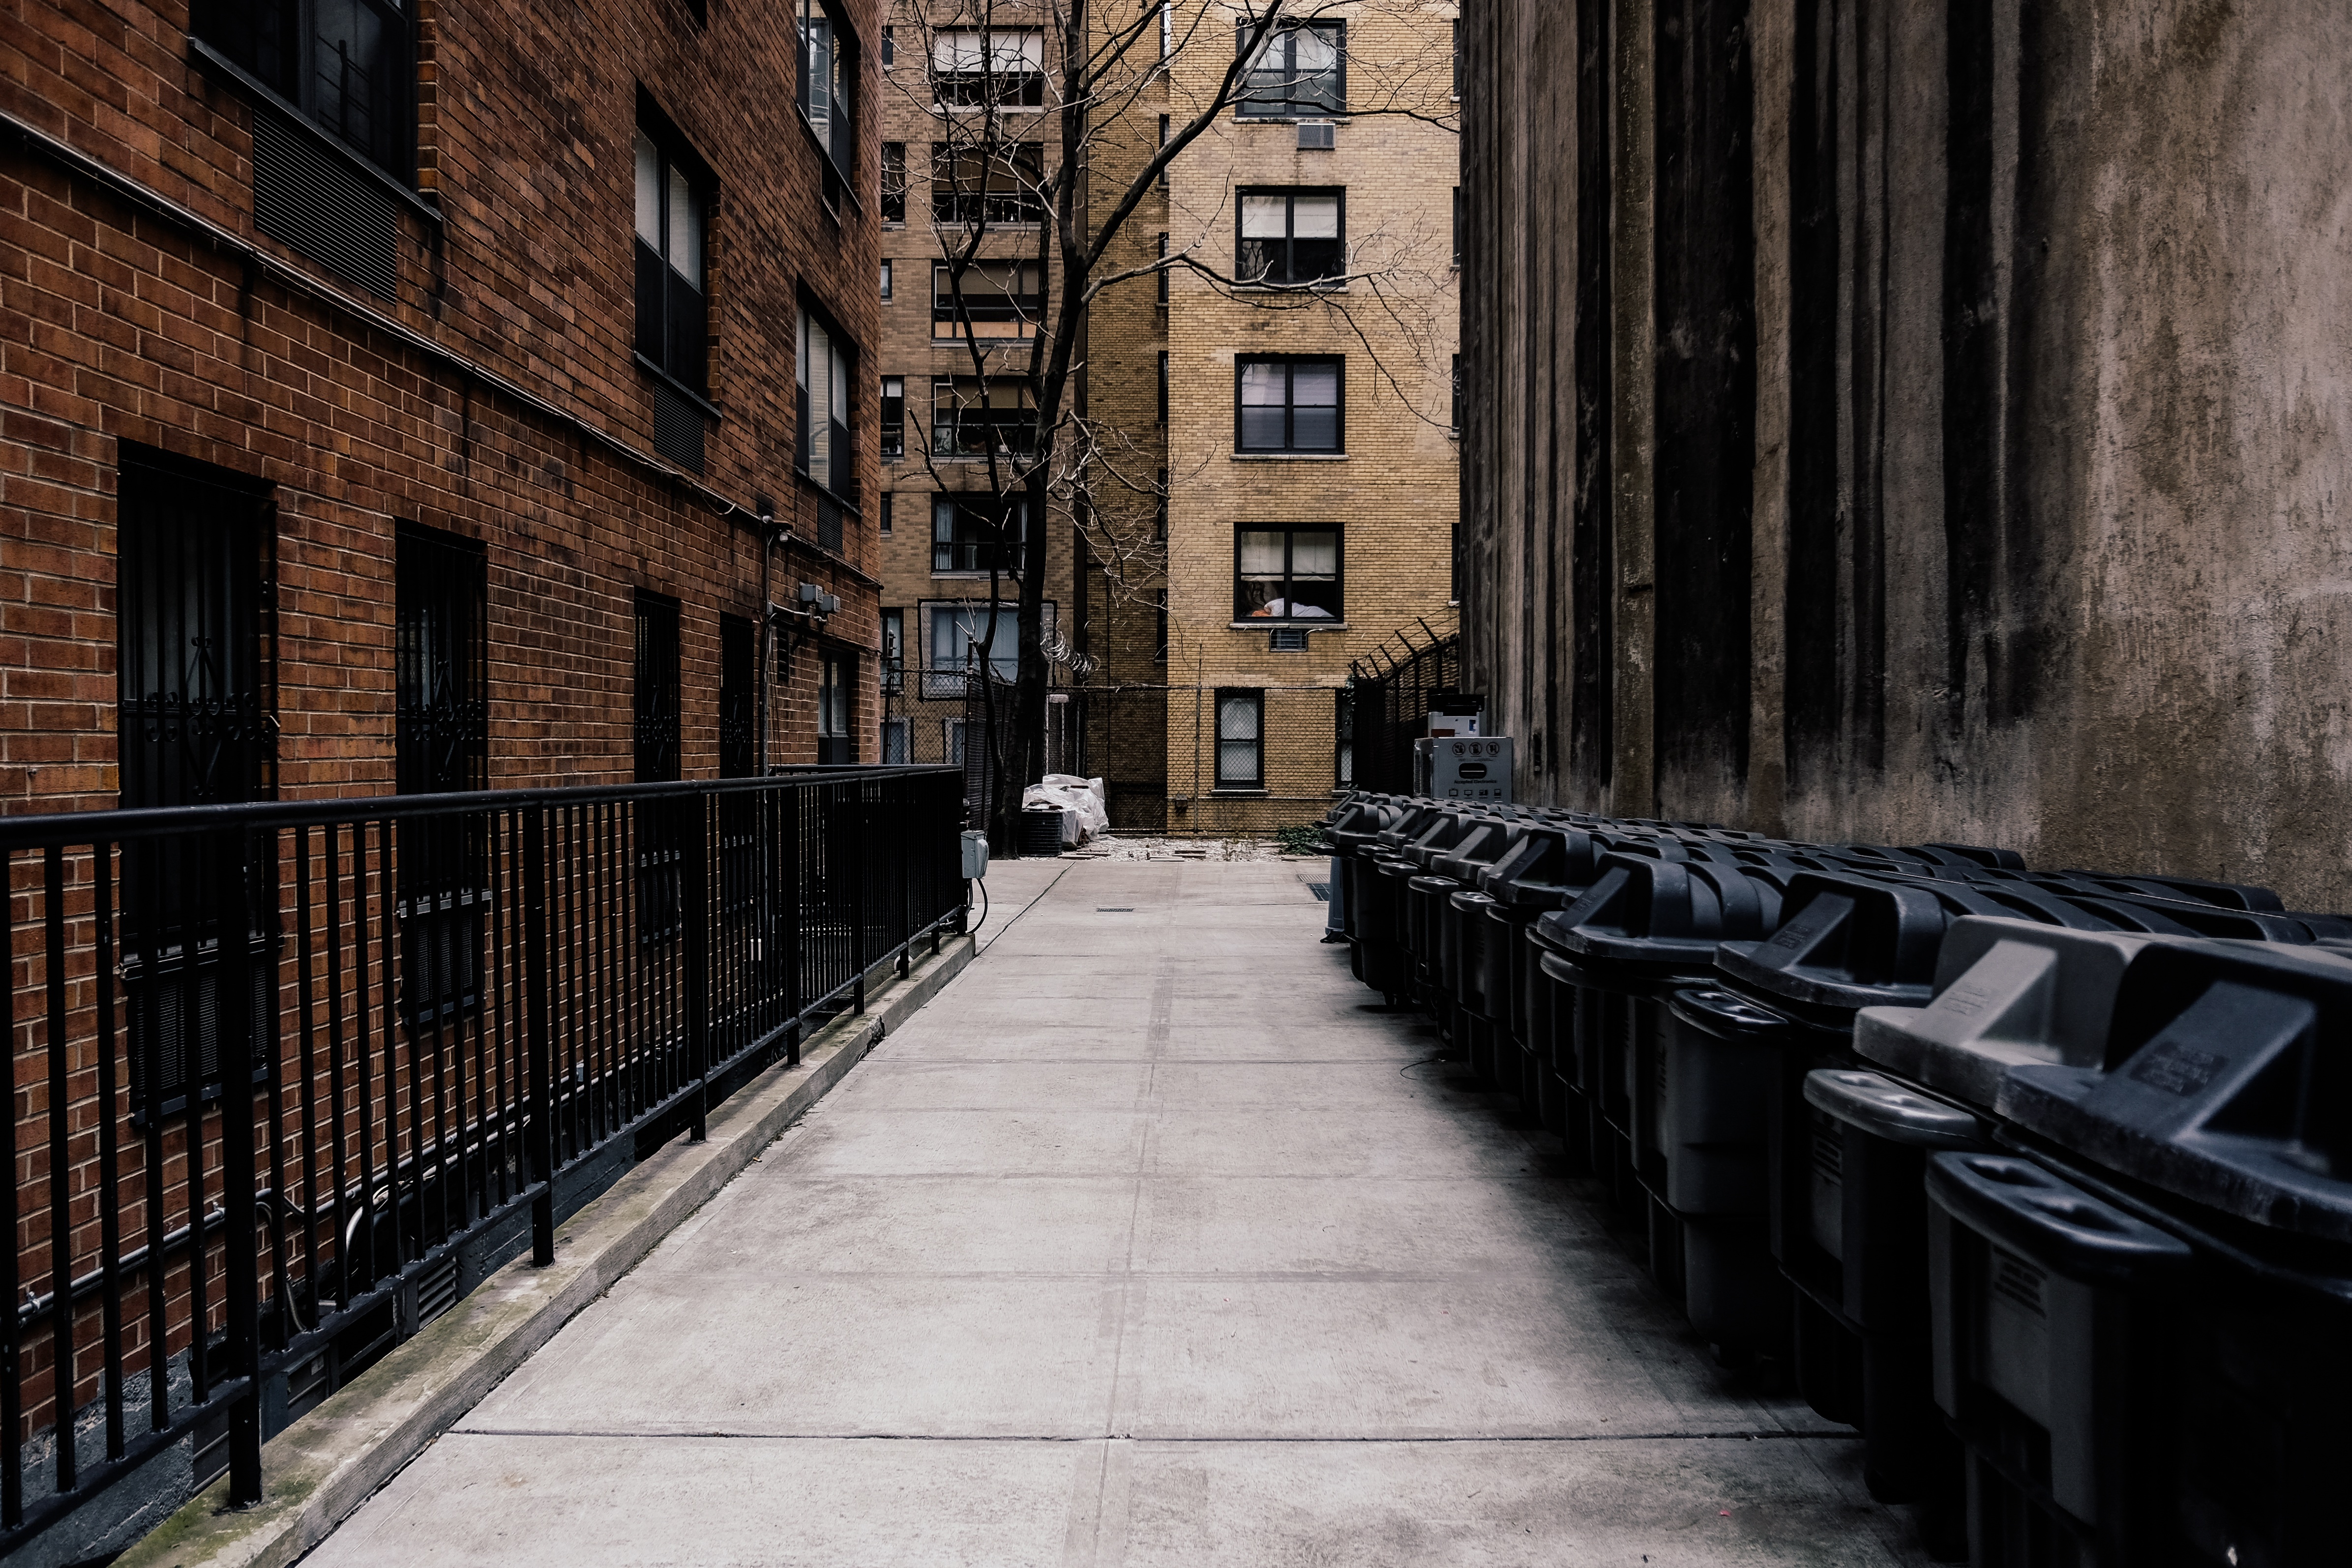
wood, road, street, town, alley, city, wall, waterway, infrastructure, urban area, ancient history, human settlement